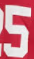
Number: 5